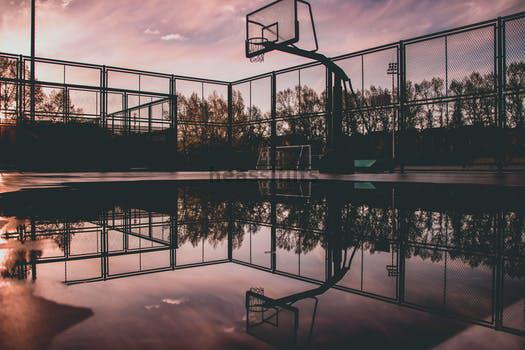
Label: Watermark